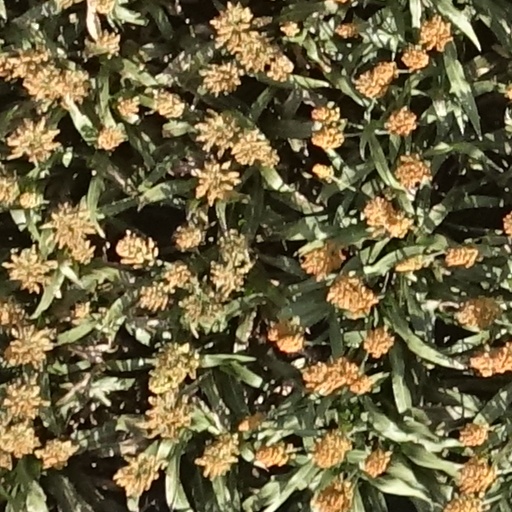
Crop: sorghum